Ishihama Station

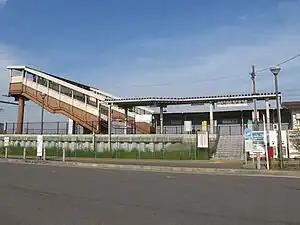
Ishihama Station in November 2022

is a railway station in the town of Higashiura, Chita District, Aichi Prefecture, Japan, operated by Central Japan Railway Company (JR Tōkai).